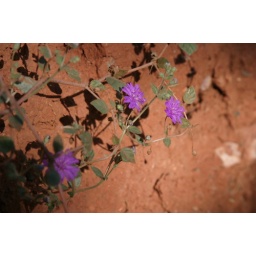
Purple flowers in the red dirt...